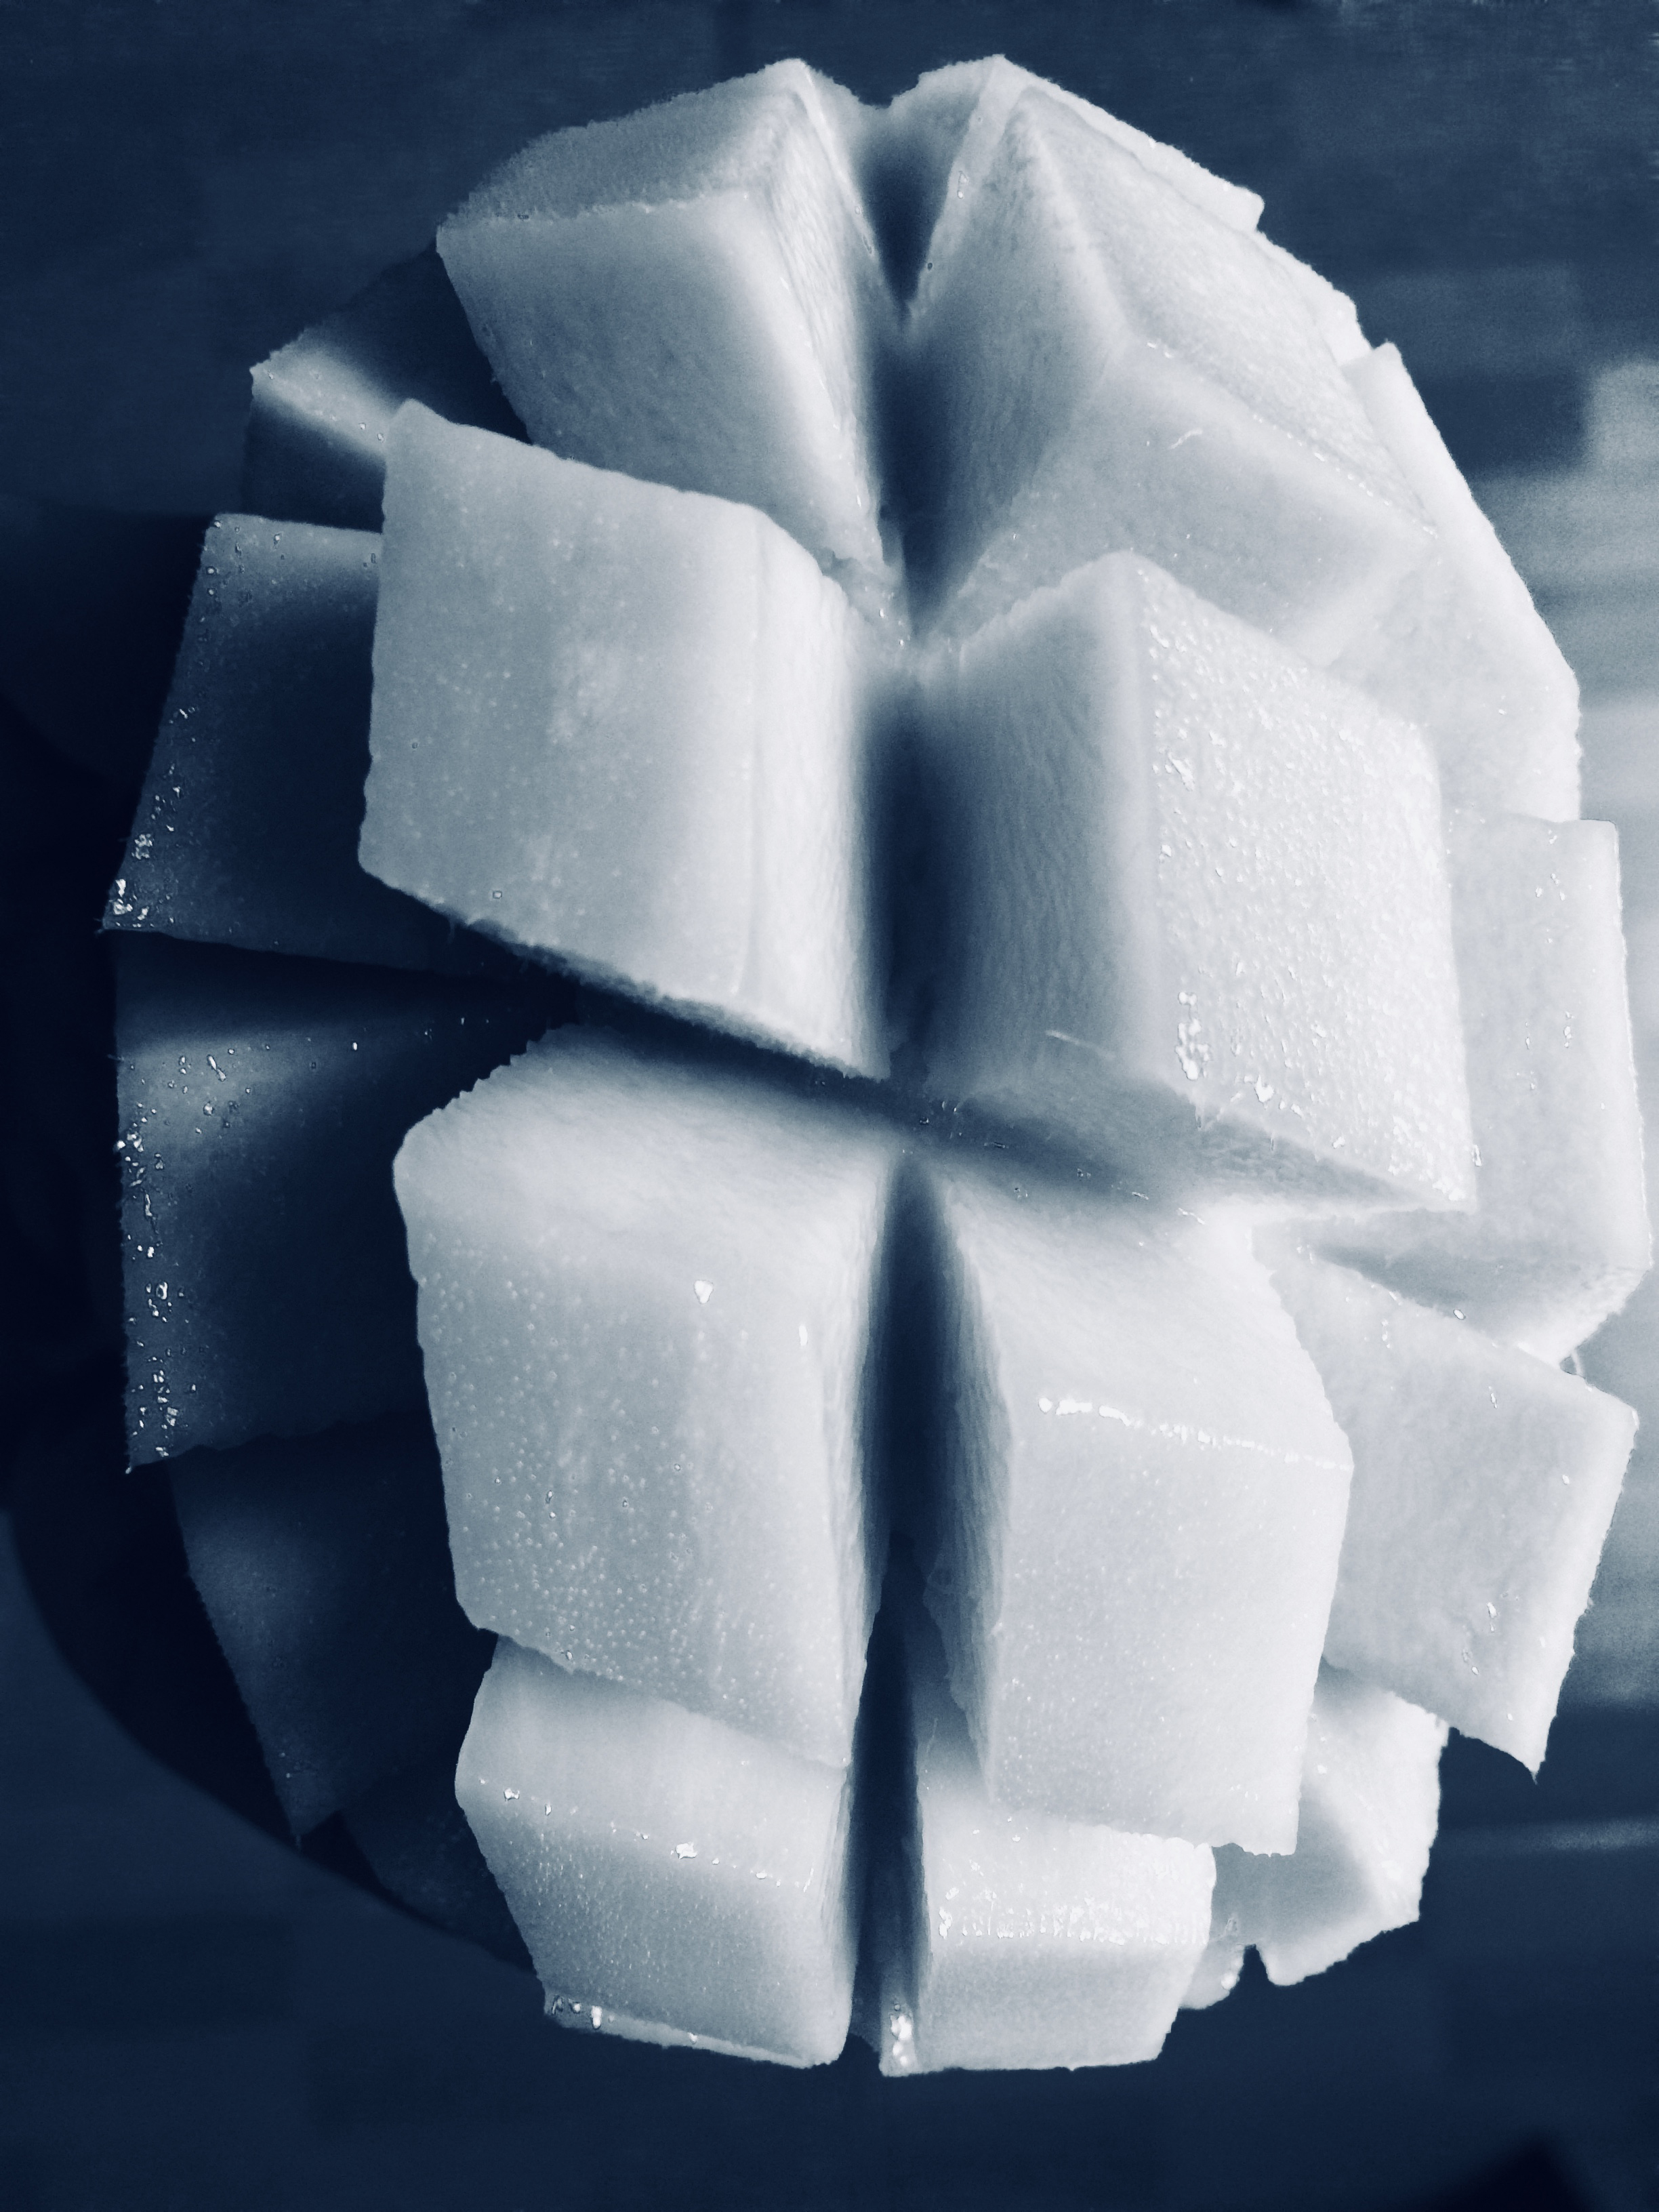
fruit, mango, geometry, pattern, black and white, cut, light, shadow, cube, rectangular, sphere, perspective, symmetry, center, focus, white, sugar